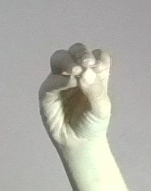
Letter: ha